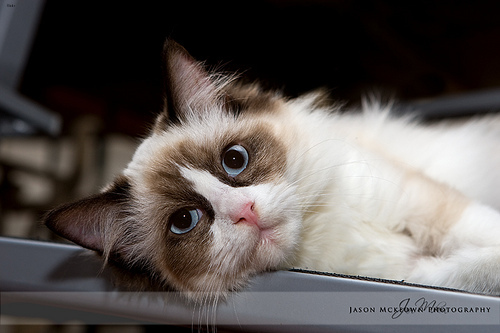
Animal: cat
Breed: Ragdoll